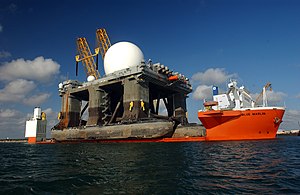
Sea-Based X-Band Radar
SBXen sejles over længere distancer på skibet Blue Marlin, her i den Mexicanske Golf
Sea-based X-band Radar er en flydende og mobil radarstation, der i et vist omfang kan sejle ved egen kraft og er en del af USA's forsvarsministeriums nationale missilforsvarssystem. Den er designet til at kunne være operativ under meget kraftige vindforhold.